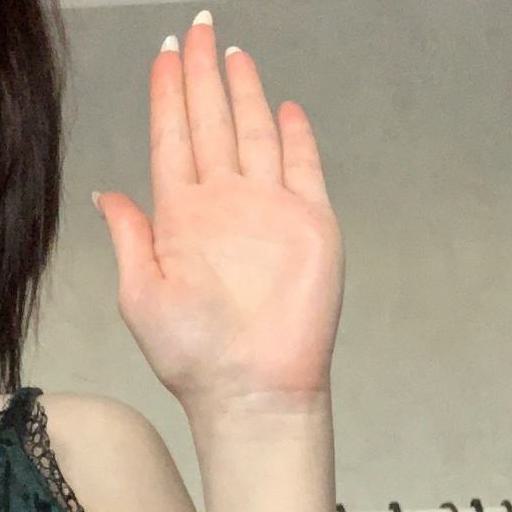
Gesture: stop